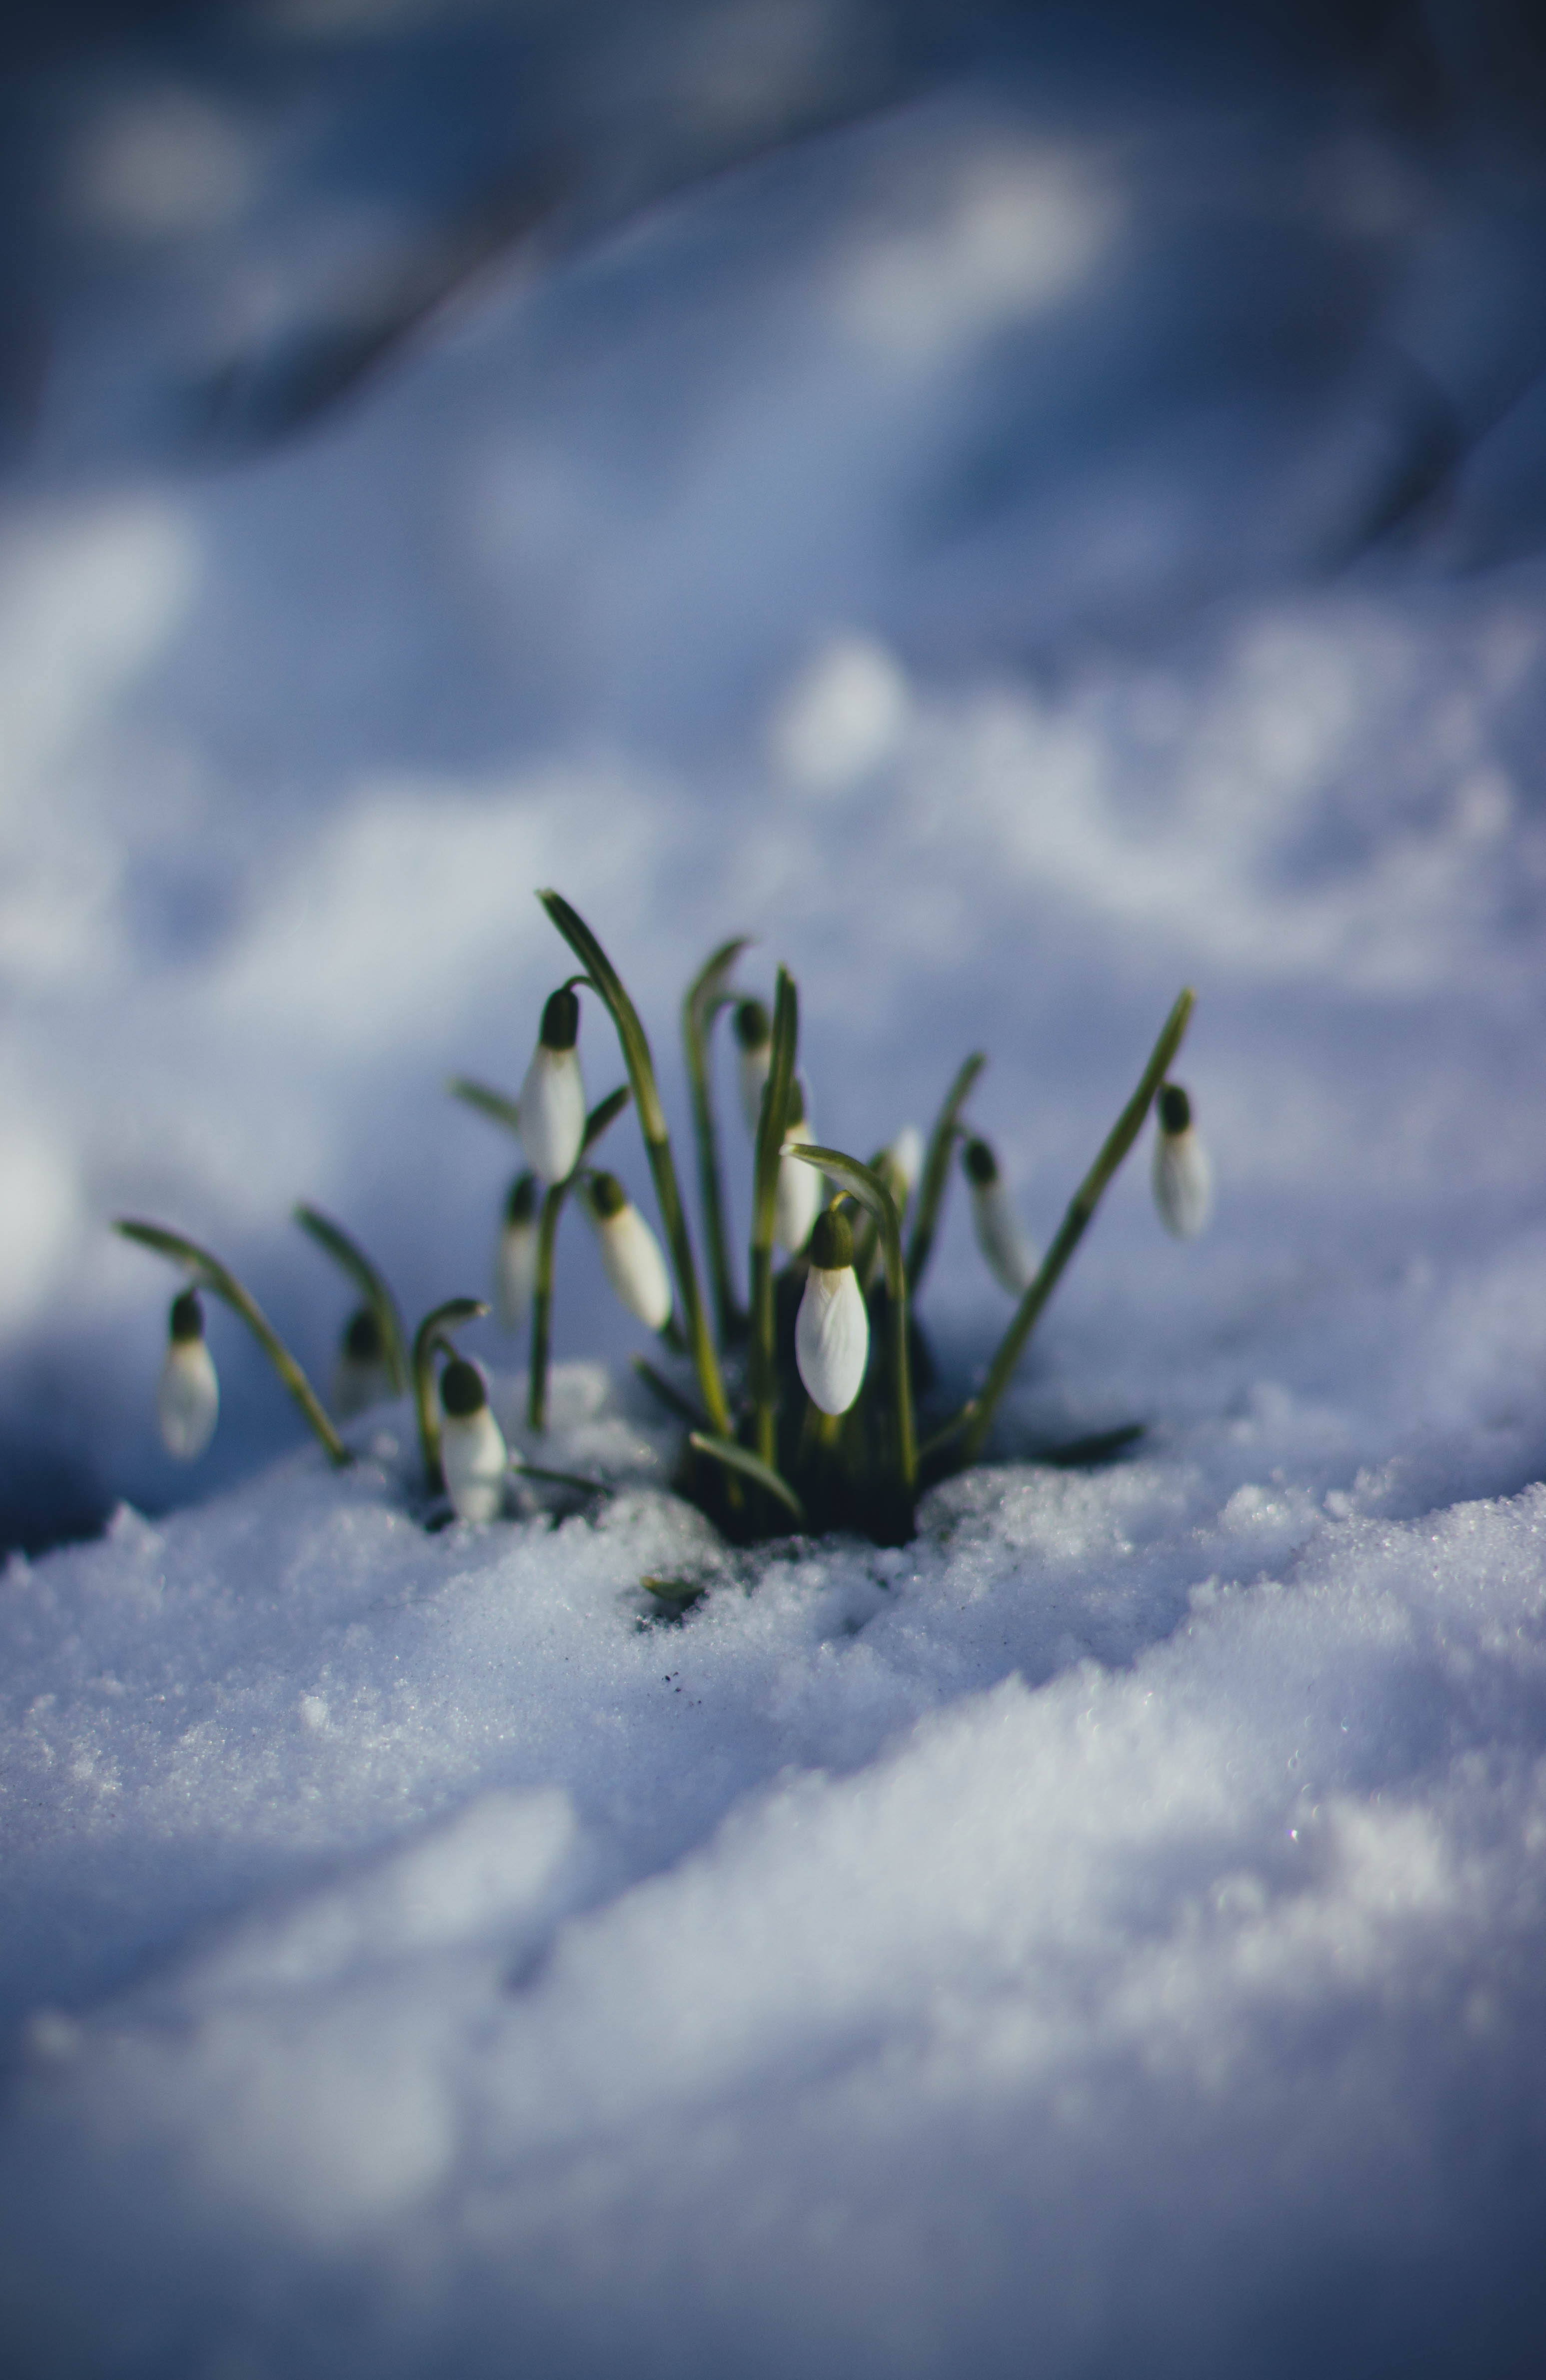
nature, grass, branch, snow, cold, winter, cloud, plant, sky, flower, ice, spring, weather, blue, flowers, close up, macro photography, atmosphere of earth, computer wallpaper